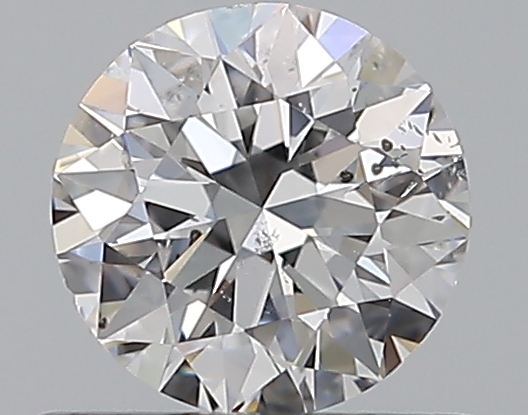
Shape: round
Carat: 0.5
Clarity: SI2
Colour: D
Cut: EX
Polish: EX
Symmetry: VG
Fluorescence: N
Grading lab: GIA
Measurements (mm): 5.05 x 5.1 x 3.18